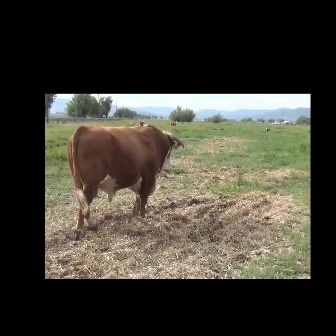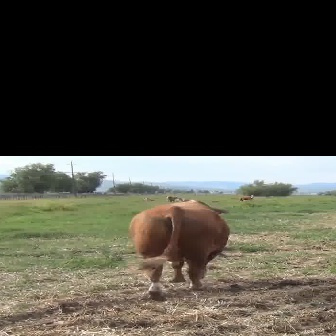
  Please identify the target specified by the bounding box [66,123,184,241] in the first image and locate it in the second image. Return the coordinates in [x_min,y_min,x_max,y_max] format.
Answer: [128,198,230,300]